Anneli Jäätteenmäki

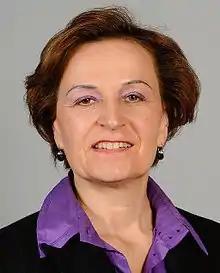
Official portrait, 2014

Anneli Tuulikki Jäätteenmäki (born 11 February 1955) is a Finnish politician who was the first female and 39th prime minister of Finland from 17 April 2003 to 24 June 2003. From 2004 until 2019, she served as a Member of the European Parliament (MEP) from Finland.